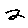
Label: 2